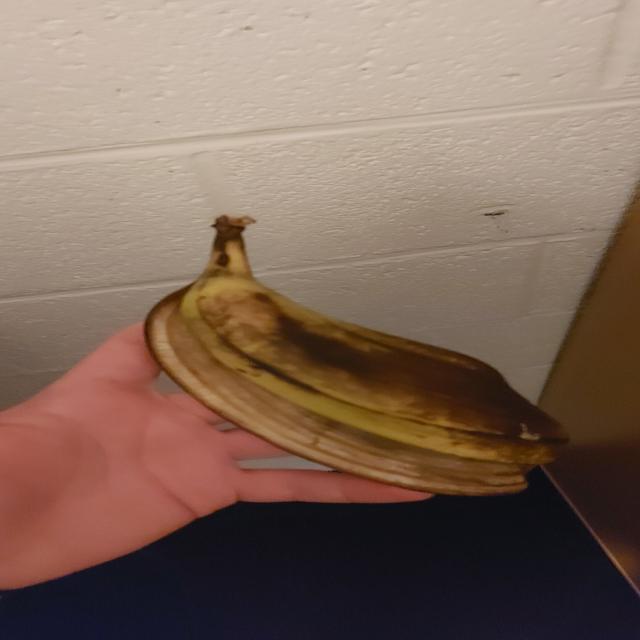
Label: bananas